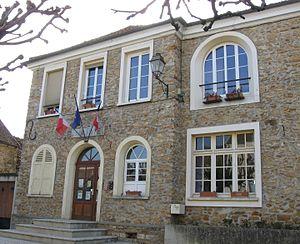
Mairie de Presles-en-Brie. (Seine-et-Marne, région Île-de-France).
Presles-en-Brie est une commune française située dans le département de Seine-et-Marne en région Île-de-France.